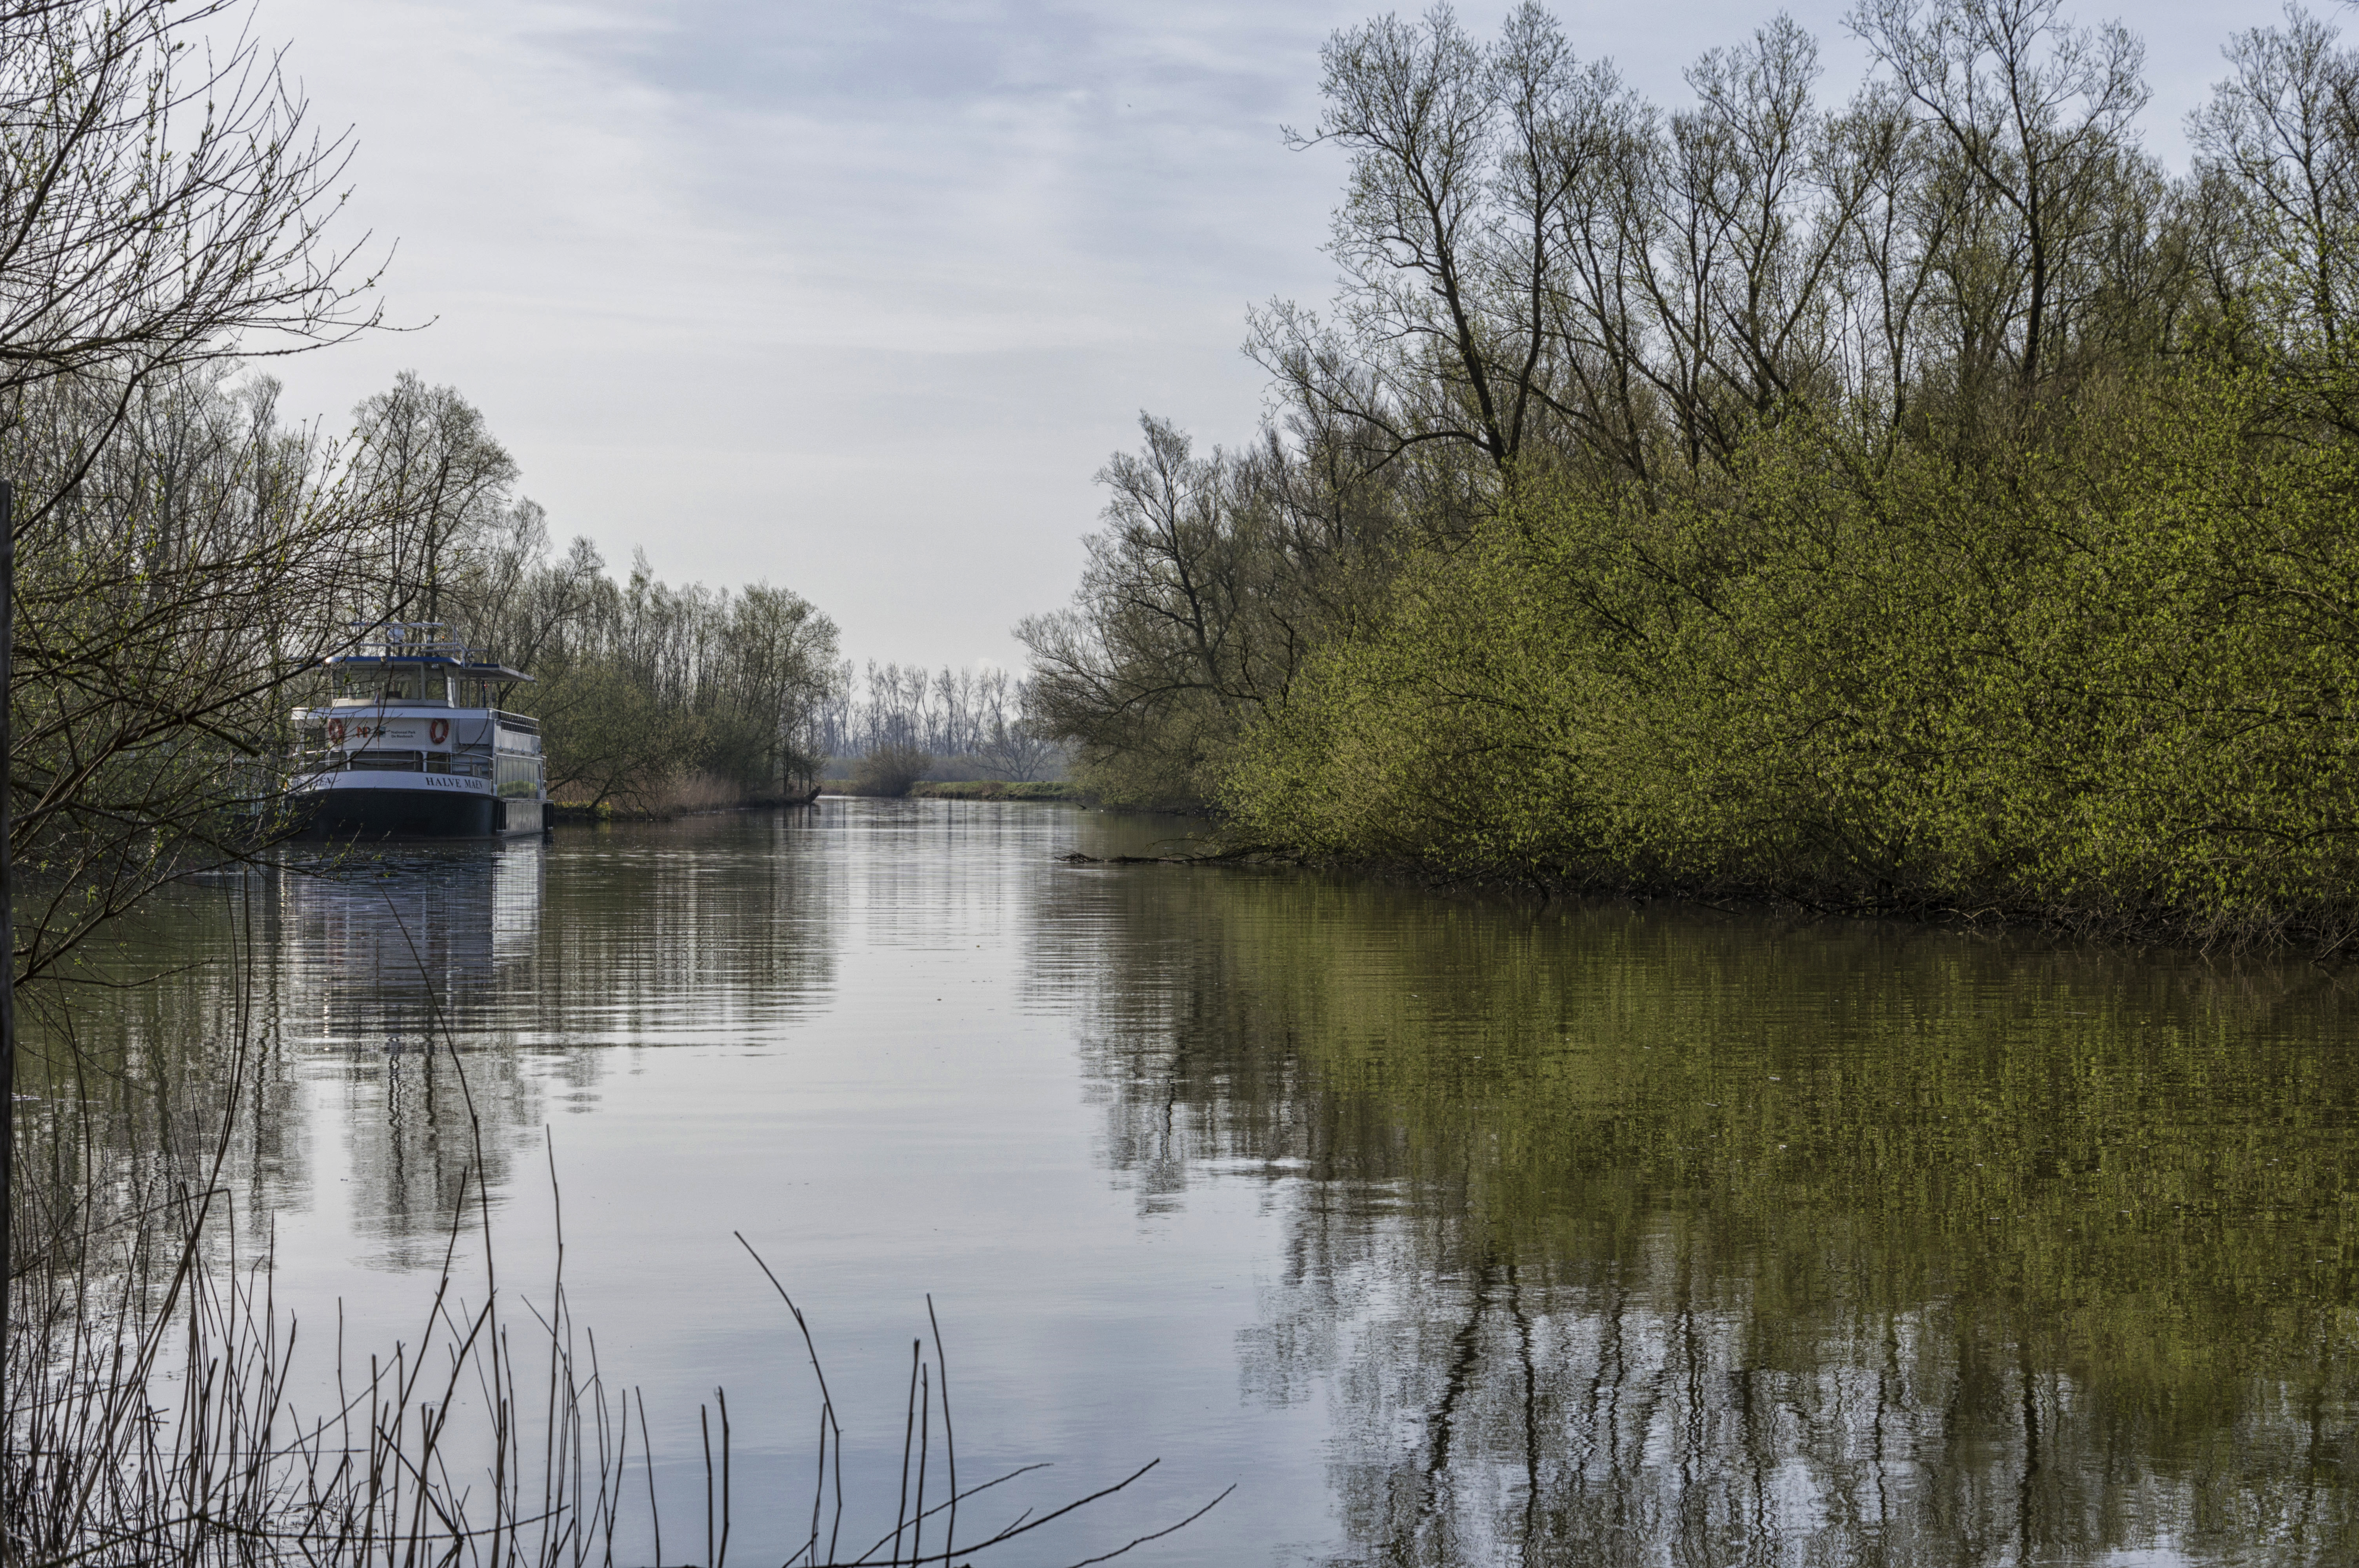
tree, water, nature, outdoor, marsh, swamp, boat, photography, lake, river, canal, pond, boot, reflection, reservoir, nikon, waterway, body of water, trees, nederland, netherlands, bank, zuidholland, outdoorphotography, wetland, floodplain, bomen, habitat, loch, paulvandevelde, pdvandevelde, padagudaloma, natuurfotografie, dordrecht, biesbosch, nederlandinfotos, hollandse, reflectie, landform, moldiep, natural environment, geographical feature, bayou